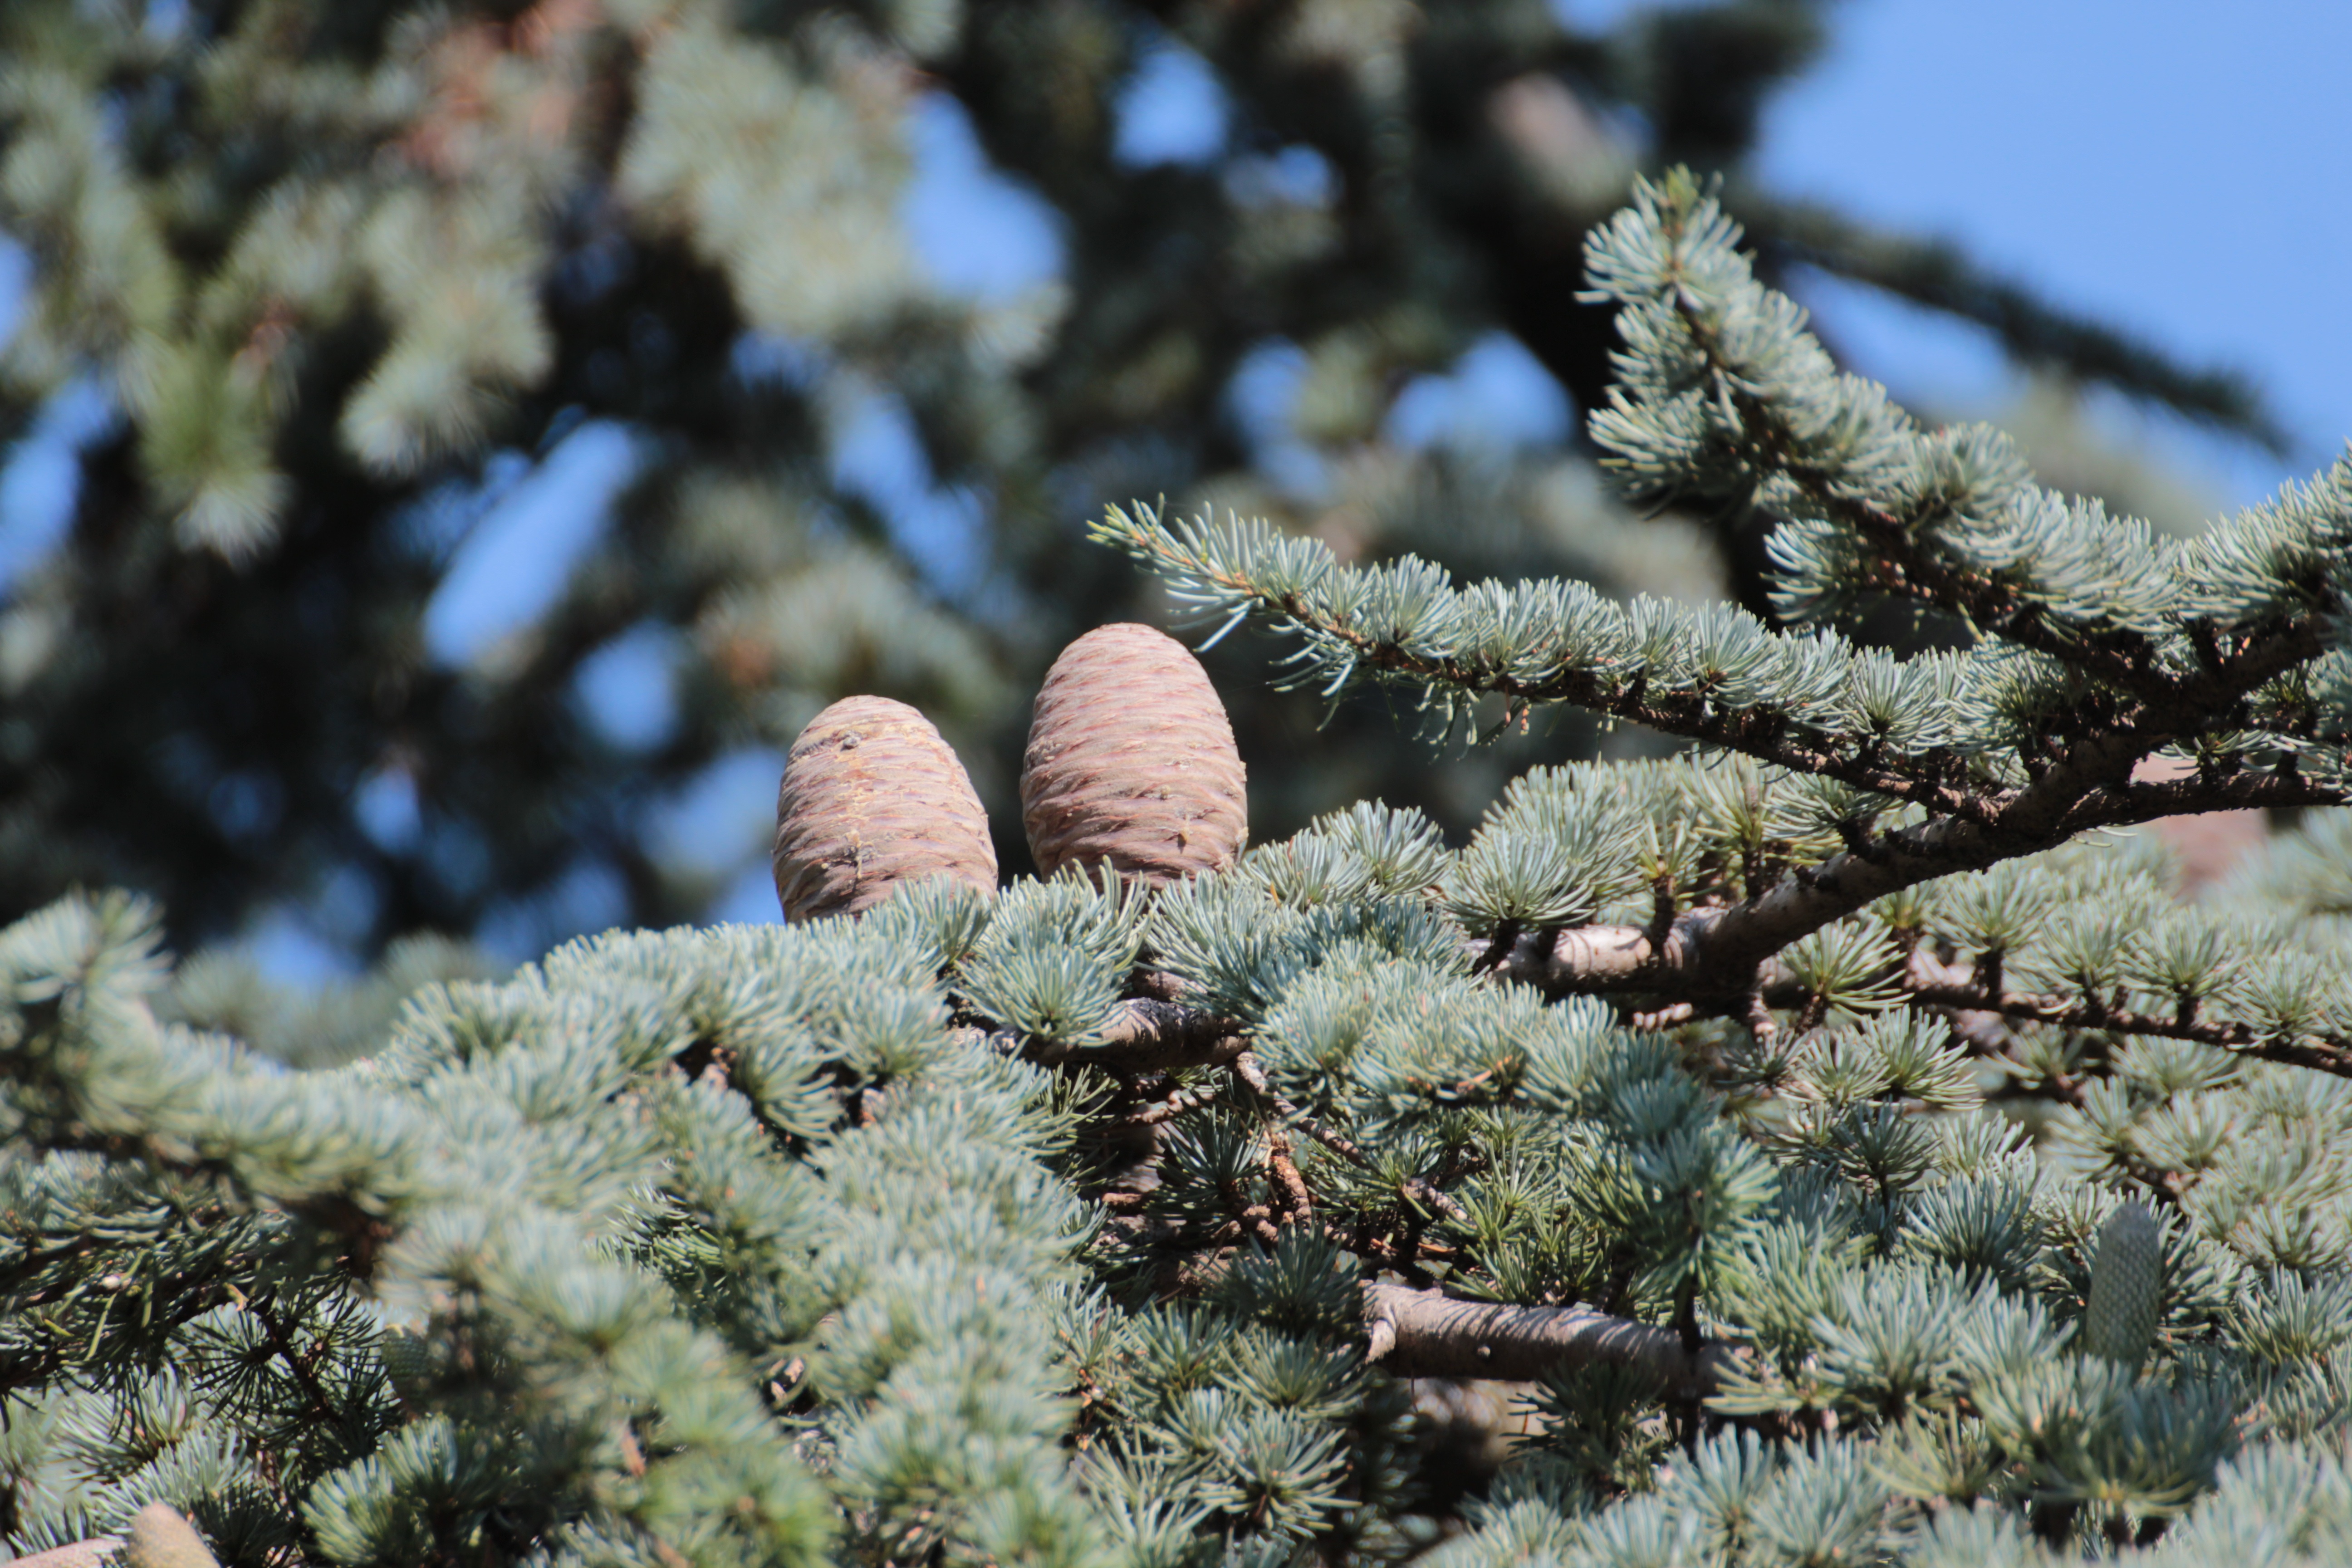
tree, branch, winter, plant, flower, frost, wildlife, botany, fir, flora, conifer, aesthetic, tap, spruce, larch, pine cones, larch cones, woody plant, land plant, larch larix